Jean-Michel Diot

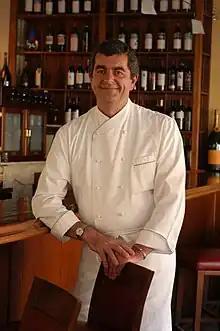

Jean-Michel Diot (born May 2, 1959, in Cusset, France) is a French chef and restaurateur at Tapenade Restaurant.